Government Medical College, Thrissur

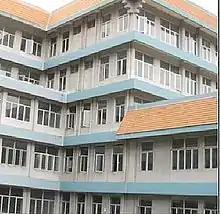
New Medical college hospital, MG Kavu

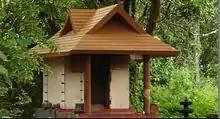
The Temple situated in the campus

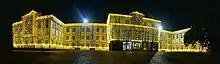
2012 MBBS Batch Graduation

In addition there is an auditorium located deep inside the campus which hosts the Annual inter-batch youth festivals. There is a small temple in the campus. The three canteens in the campus are run by the Indian Coffee House. The non-clinical departments are situated as separate buildings inside the campus.